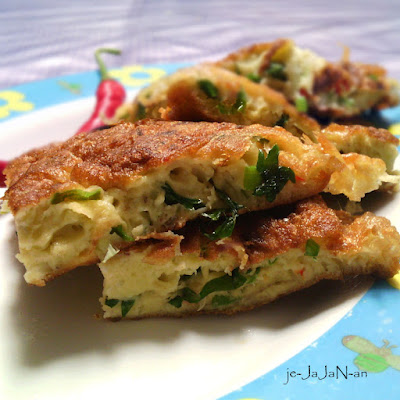
Label: telur_dadar